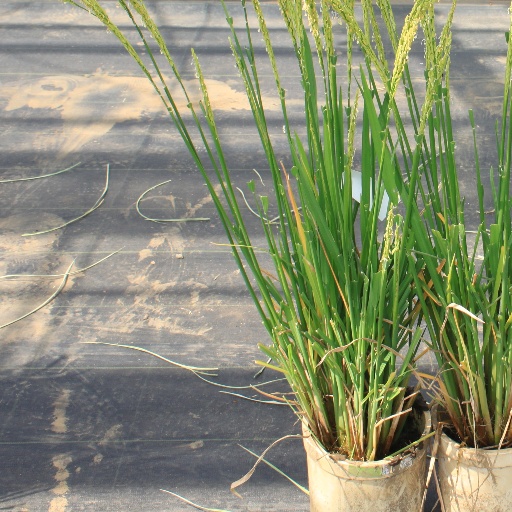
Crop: rice